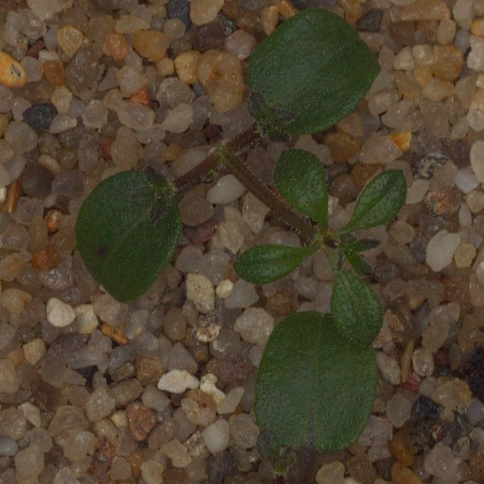
Label: cleavers